Sidney Herbert, 14th Earl of Pembroke

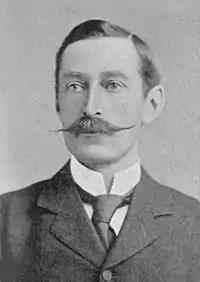
Lord Pembroke in the late 1890s

Sidney Herbert, 14th Earl of Pembroke, 11th Earl of Montgomery, (20 February 1853 – 30 March 1913), styled The Honourable Sidney Herbert between 1861 and 1895, was a British politician and peer.